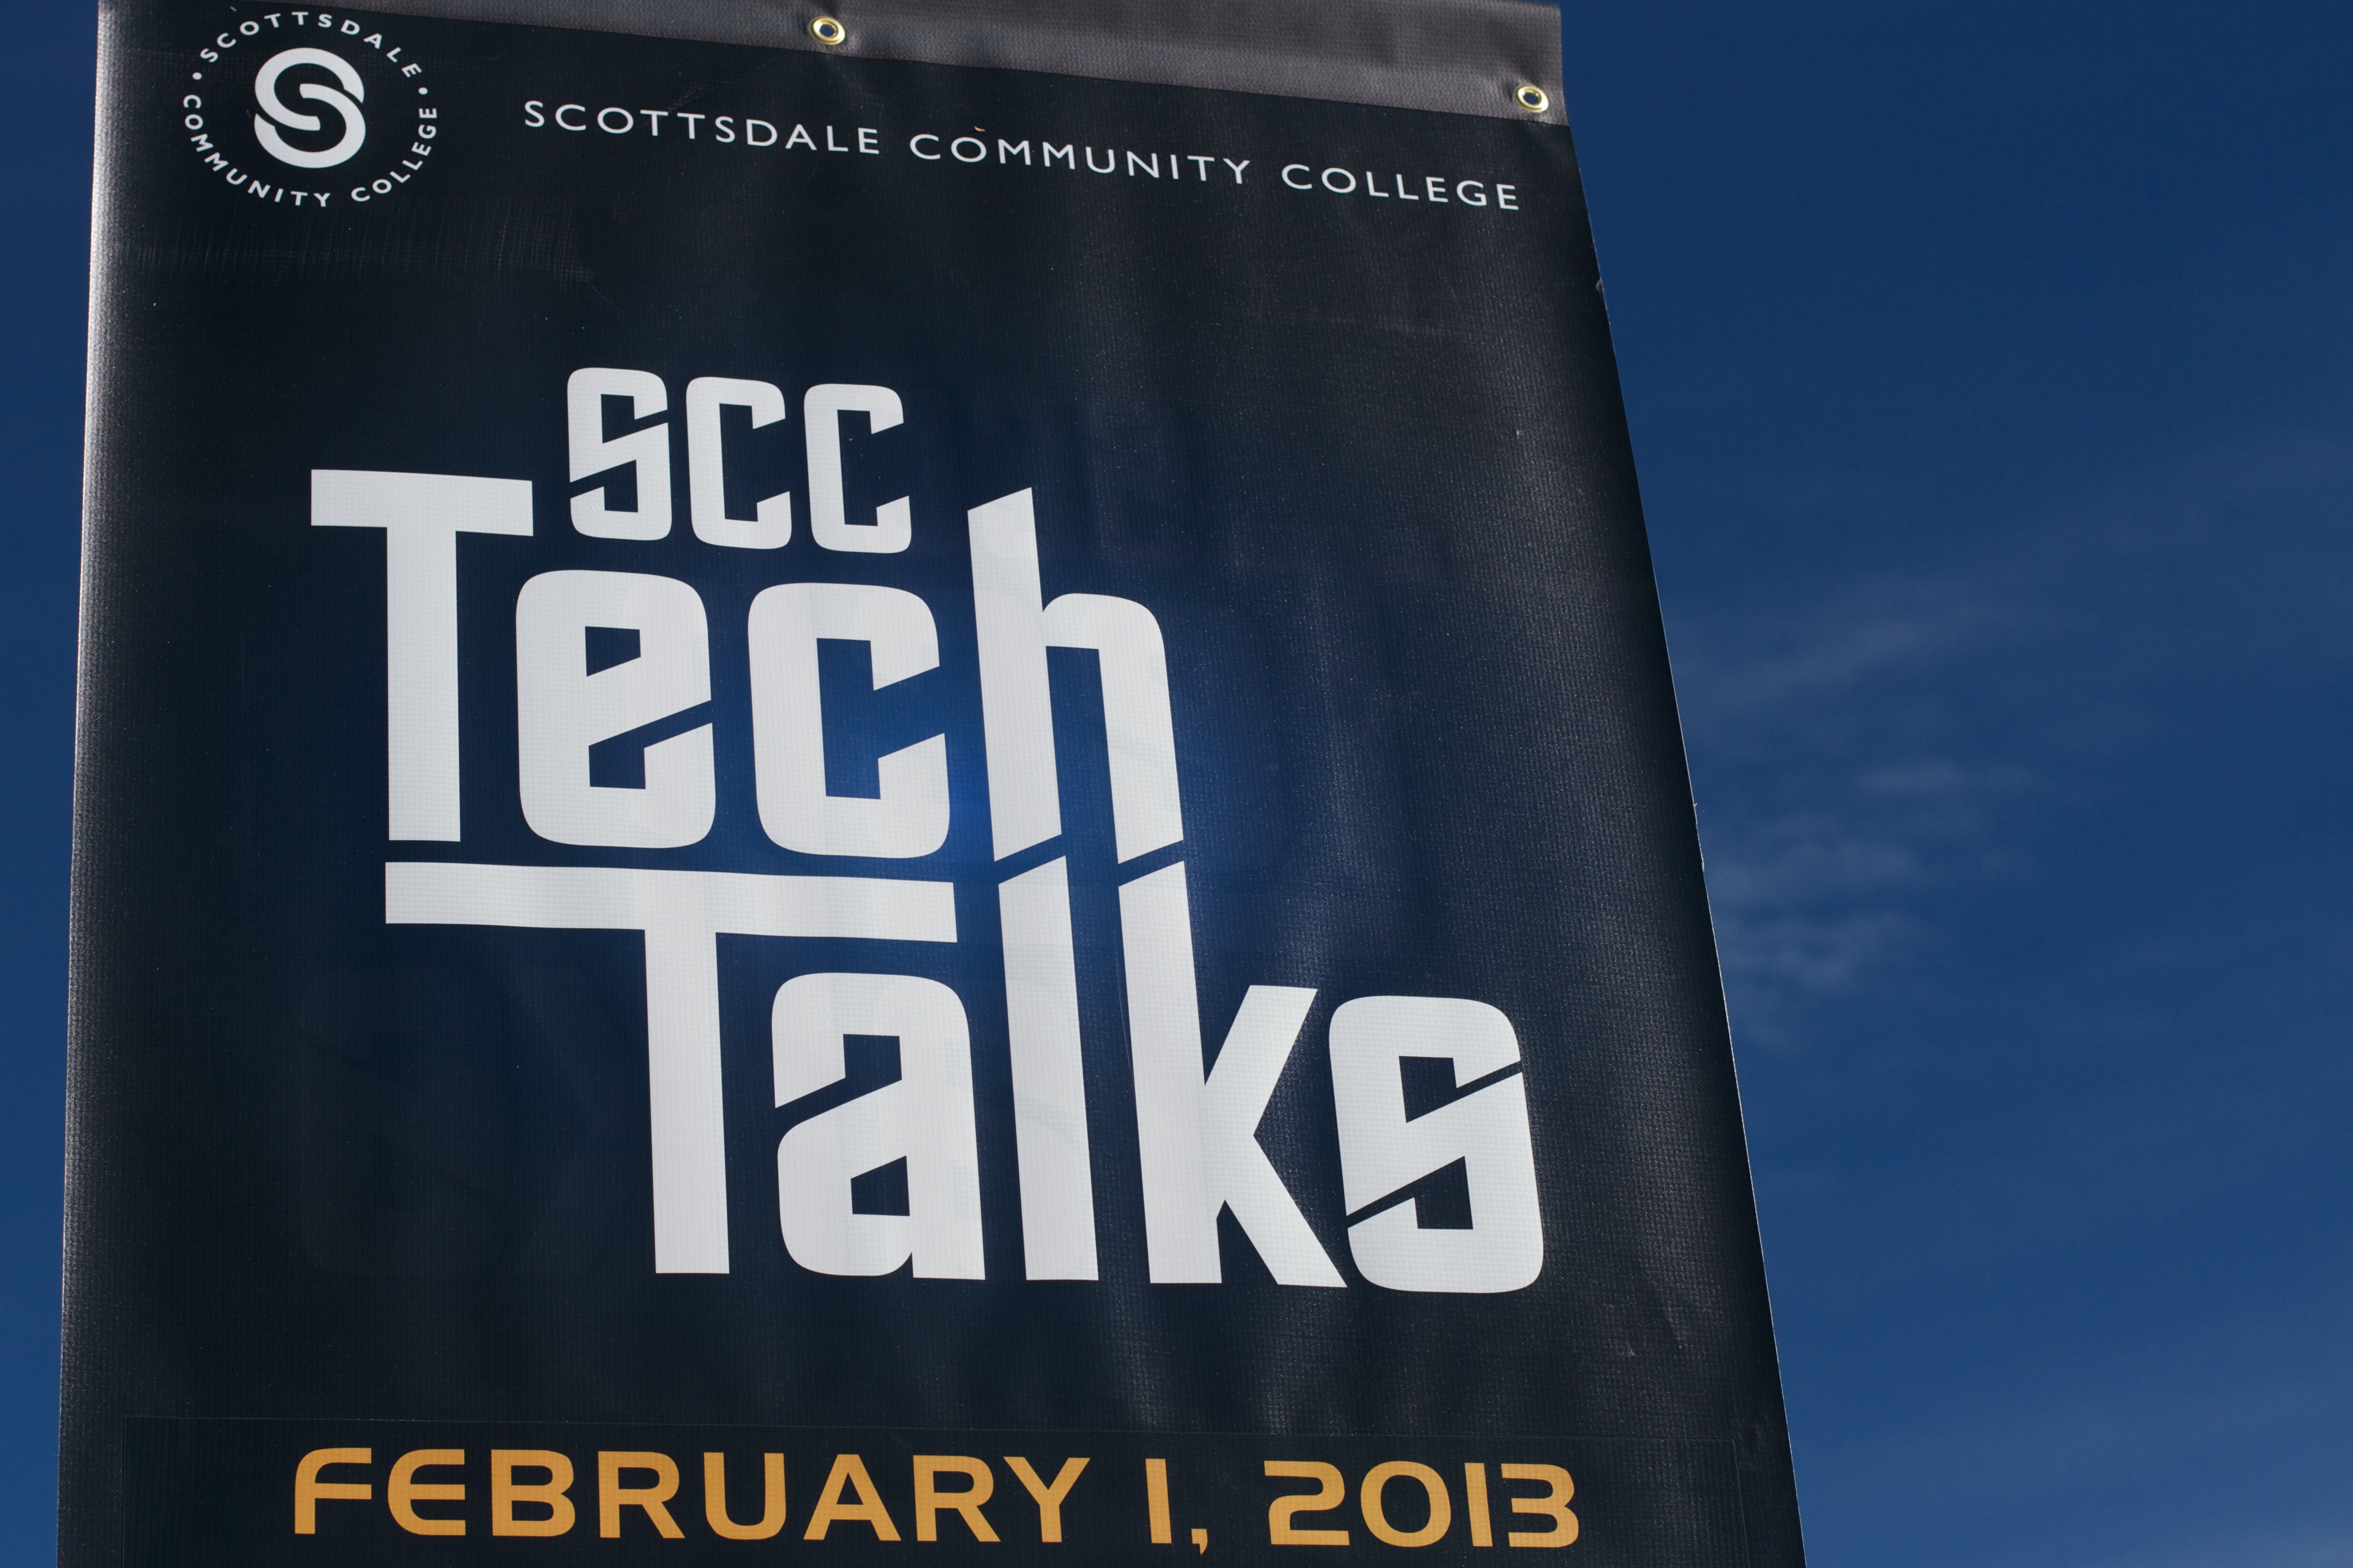
advertising, sign, banner, energy, brand, font, techtalks